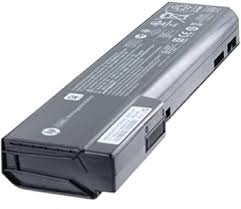
Waste category: battery